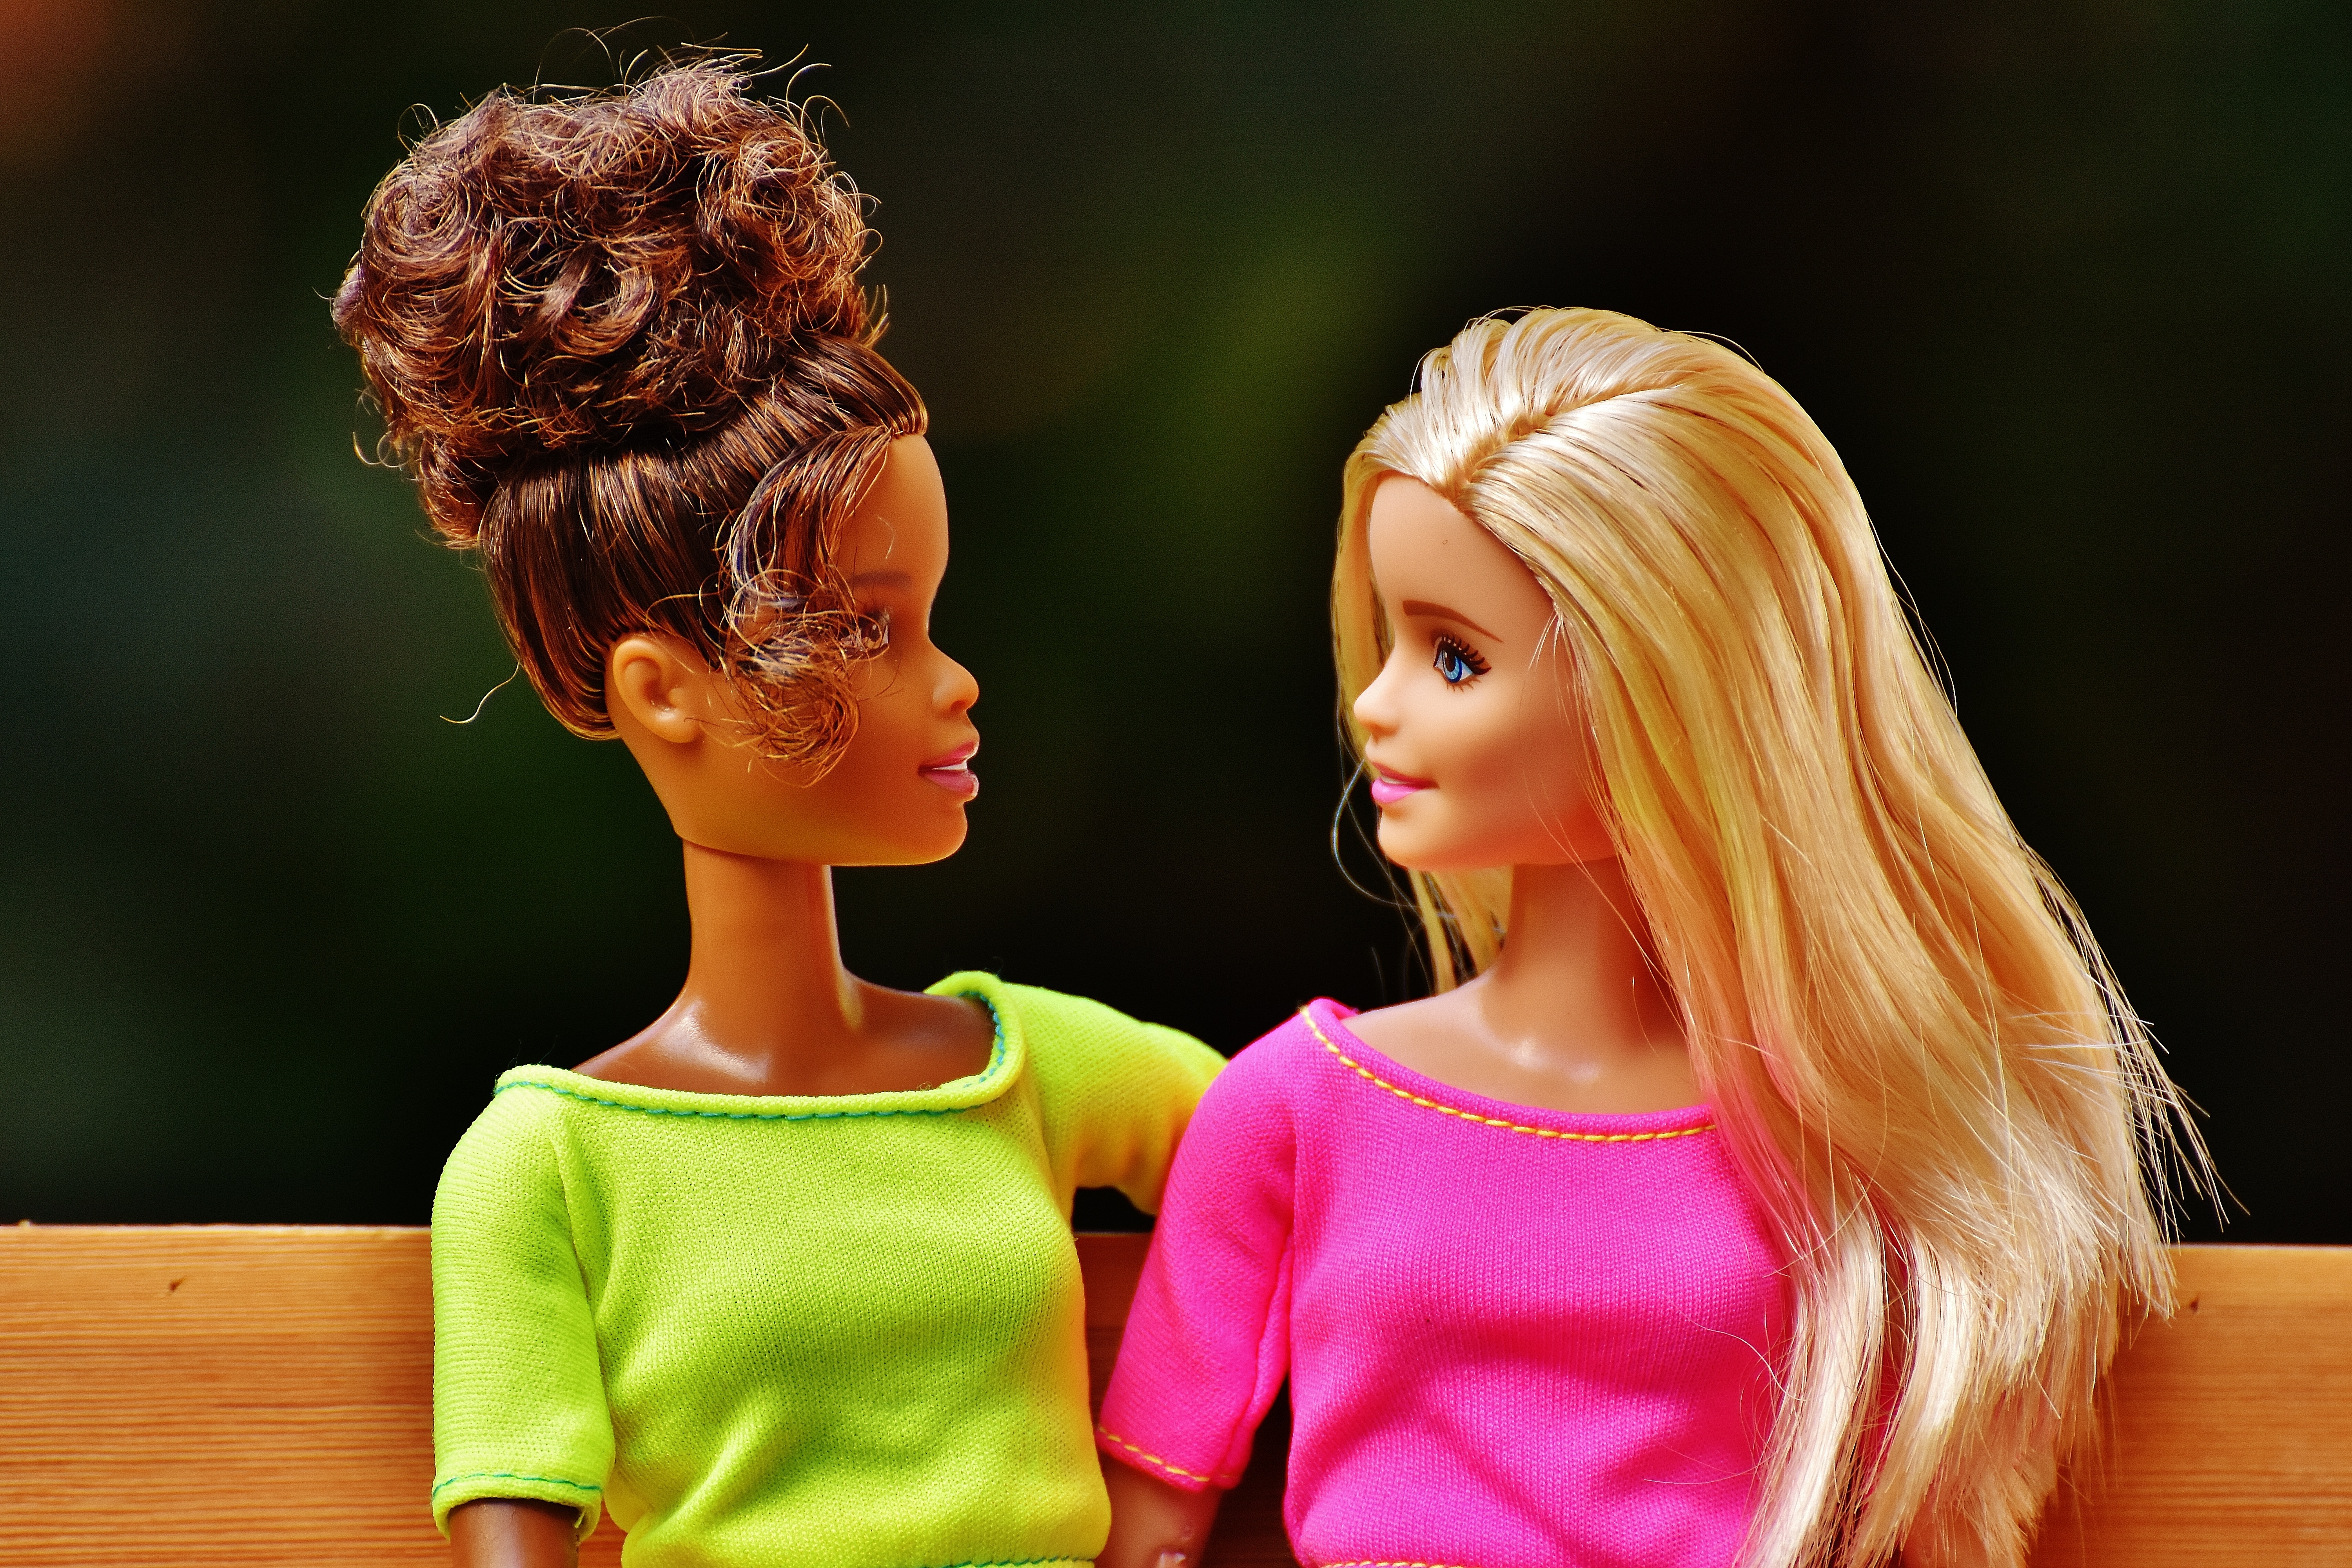
girl, hair, play, flower, spring, color, fashion, friendship, lady, toy, hairstyle, fig, face, doll, eyes, sporty, dress, head, beauty, beautiful, pretty, barbie, charming, children toys, girlfriends, girls toys